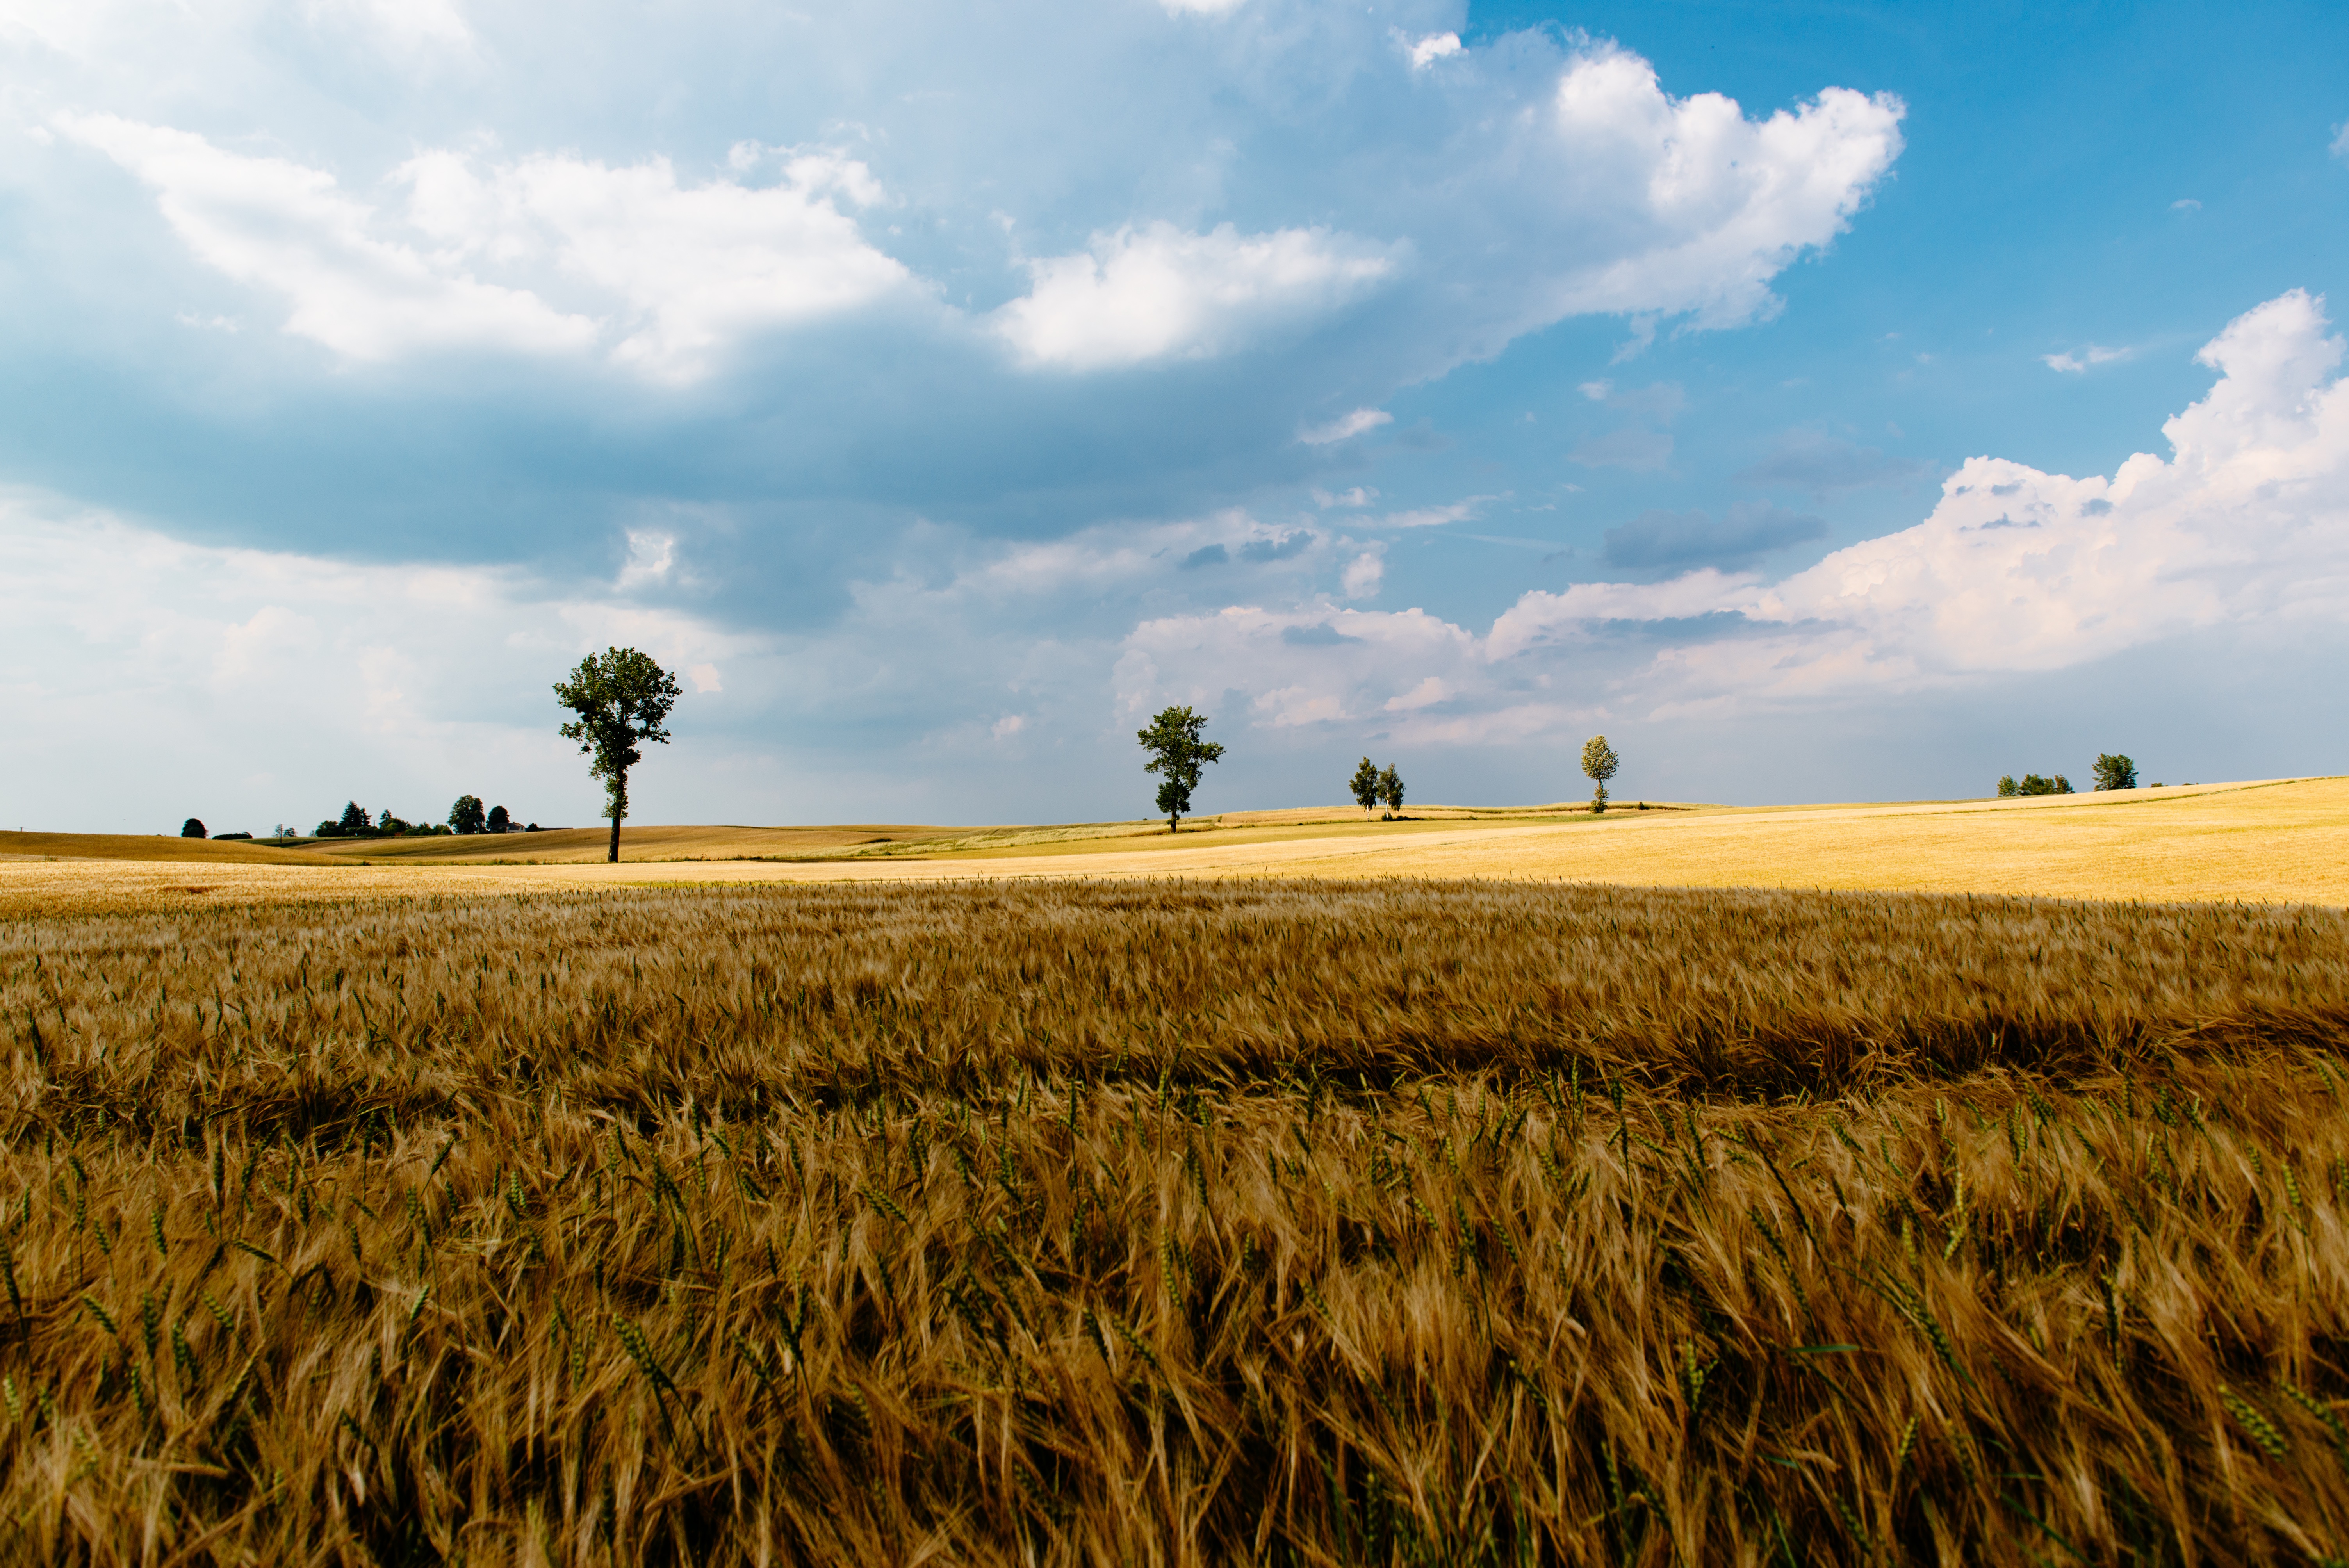
tree, grass, horizon, cloud, plant, sky, field, wheat, prairie, rural, food, crop, agriculture, plain, rapeseed, grassland, brassica, cultivated, steppe, rural area, flowering plant, grass family, land plant